Perth

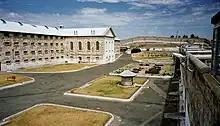
Built by convicts in the early 1850s, Fremantle Prison is a UNESCO World Heritage Site.

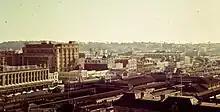
Looking across Perth railway station

In 1850, at a time when penal transportation to Australia's eastern colonies had ceased, Western Australia was opened to convicts at the request of farming and business people due to a shortage of labour. Over the next eighteen years, 9,721 convicts arrived in Western Australia aboard 43 ships, outnumbering the approximately 7,300 free settlers.